Warsaw

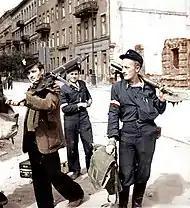
The Warsaw Uprising took place in 1944. The Polish Home Army attempted to liberate Warsaw from the Germans before the arrival of the Red Army.

After the German Invasion of Poland on 1 September 1939 started the Second World War, Warsaw was defended until 27 September. Central Poland, including Warsaw, came under the rule of the General Government, a German Nazi colonial administration. All higher education institutions were immediately closed and Warsaw's entire Jewish population – several hundred thousand, some 30% of the citywere herded into the Warsaw Ghetto. In July 1942, the Jews of the Warsaw Ghetto began to be deported en masse to the Aktion Reinhard extermination camps, particularly Treblinka. The city would become the centre of urban resistance to Nazi rule in occupied Europe. When the order came to annihilate the ghetto as part of Hitler's "Final Solution" on 19 April 1943, Jewish fighters launched the Warsaw Ghetto Uprising. Despite being heavily outgunned and outnumbered, the ghetto held out for almost a month. When the fighting ended, almost all survivors were massacred, with only a few managing to escape or hide.